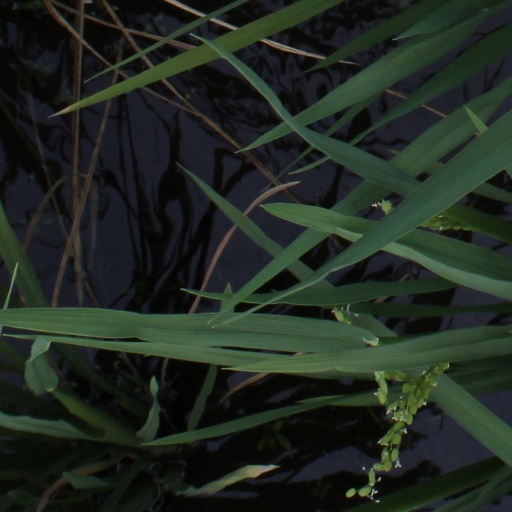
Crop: rice